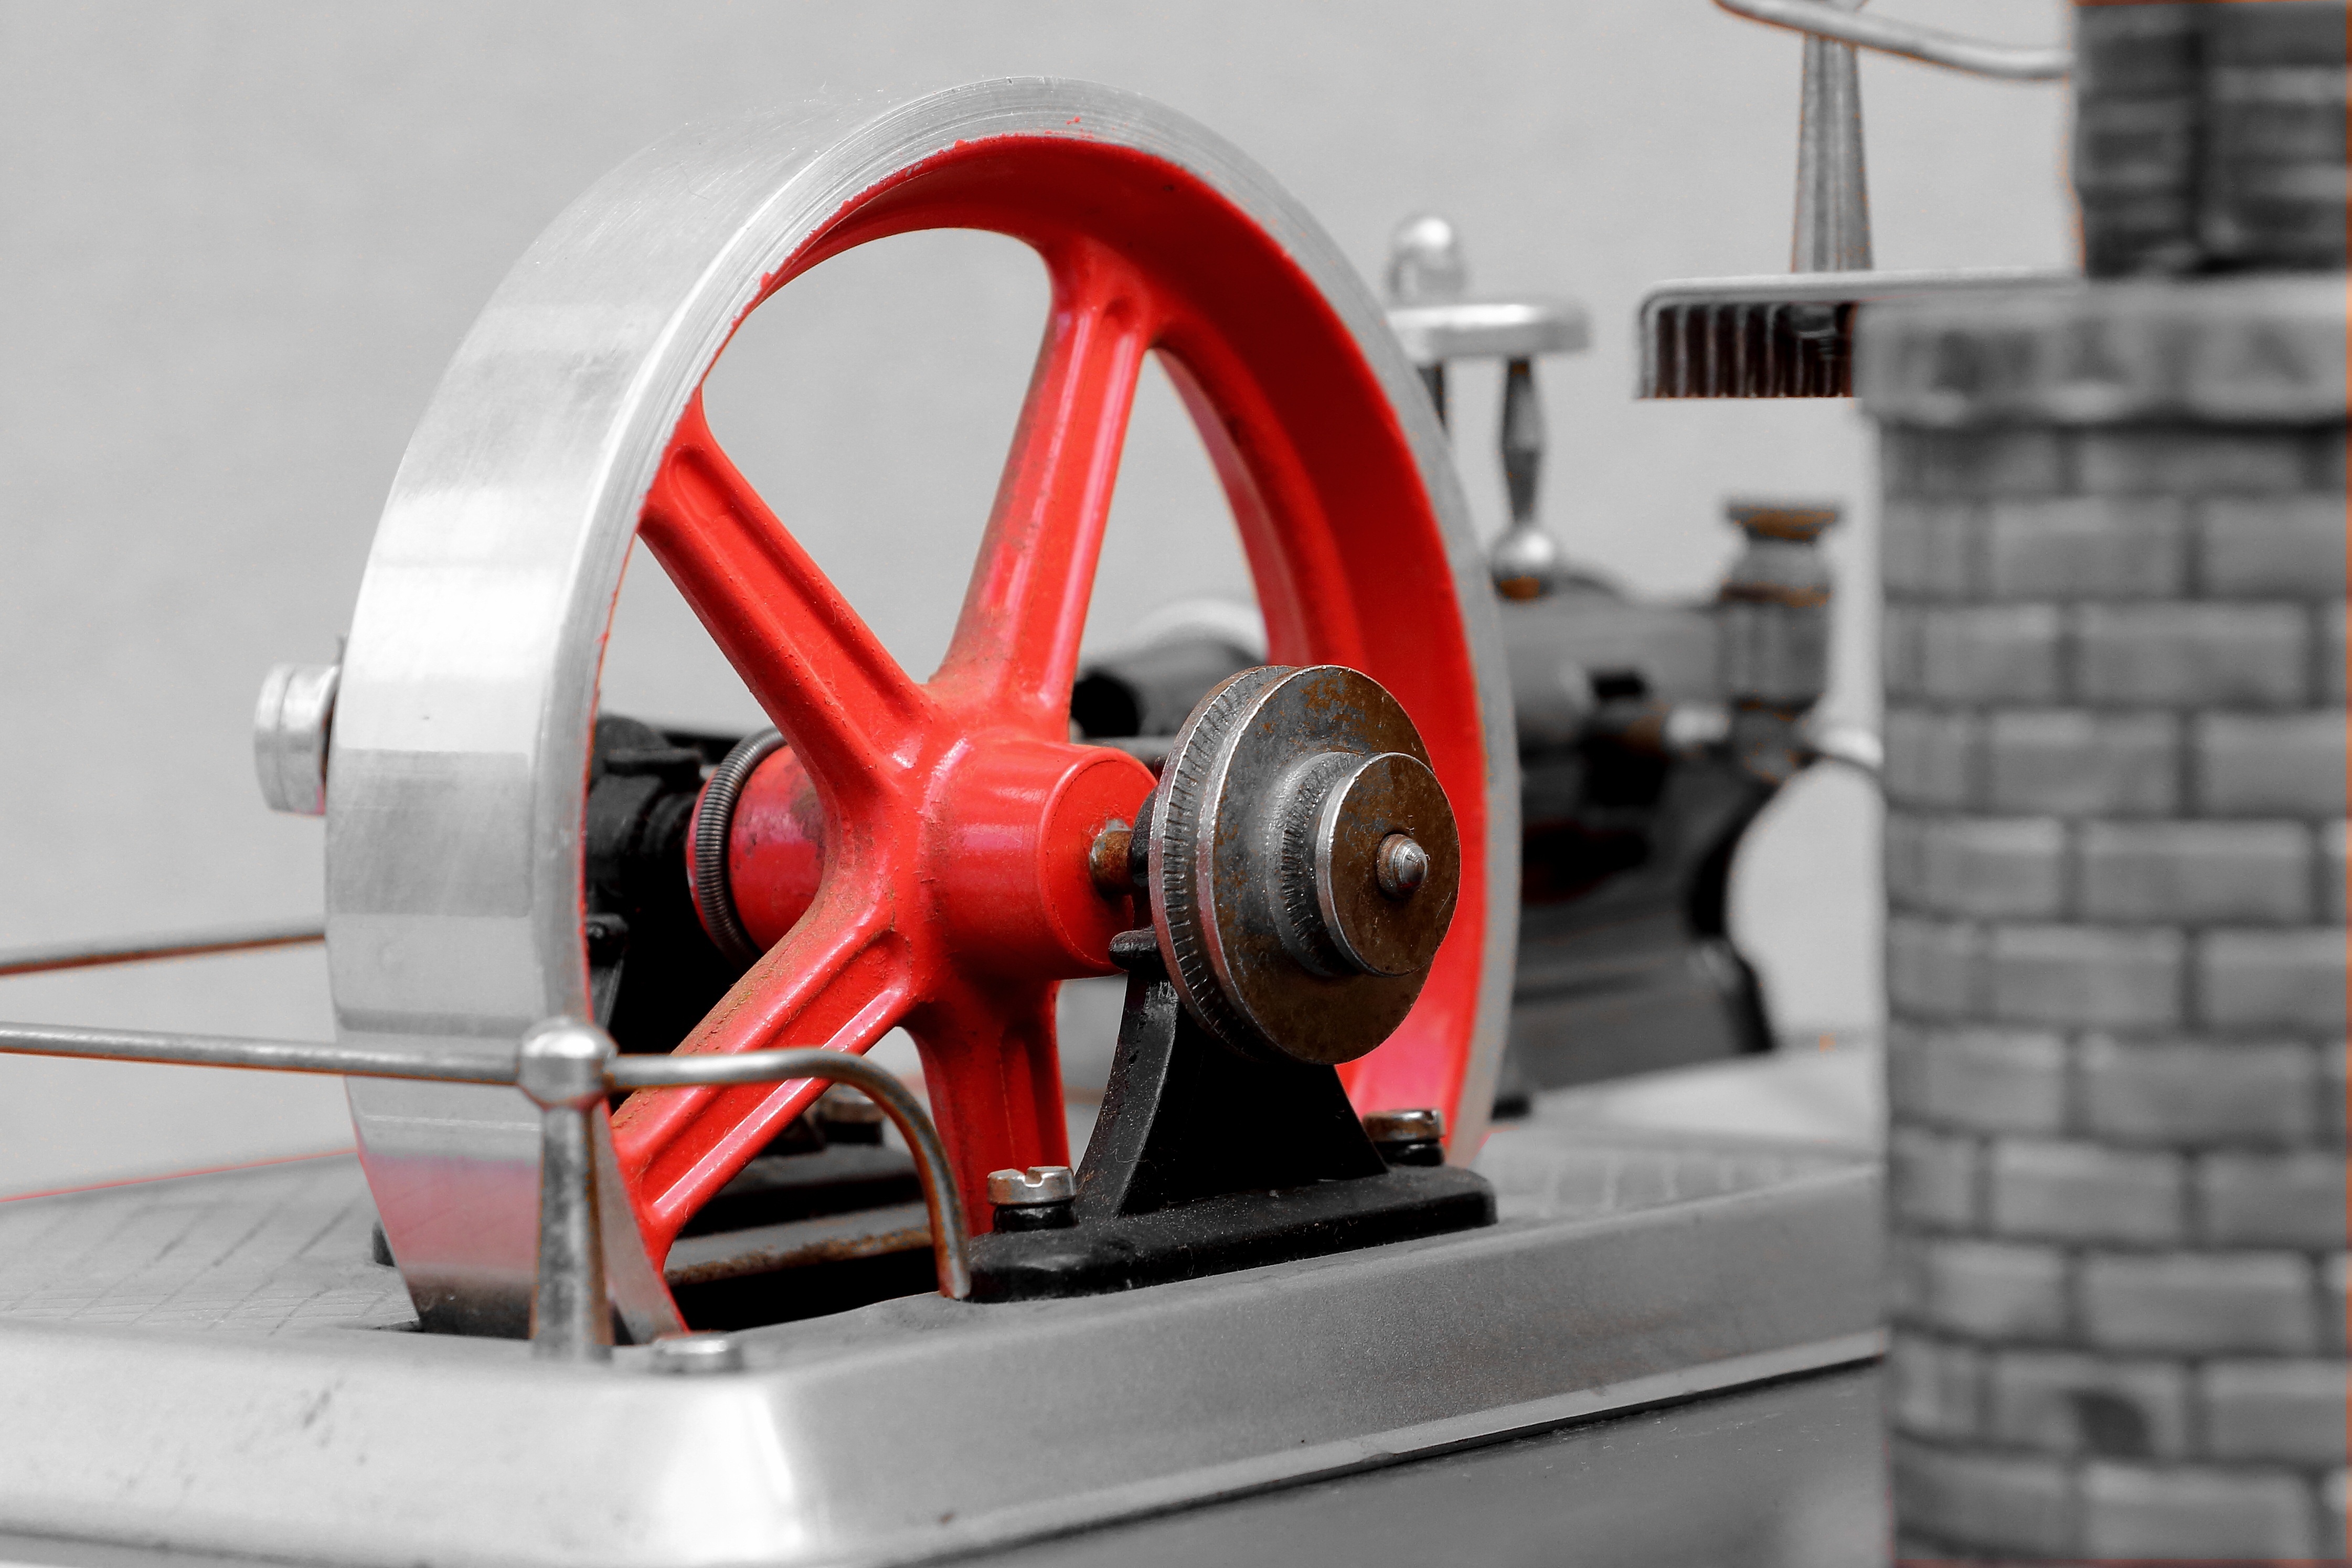
wheel, play, vehicle, spoke, drive, machine, tire, toys, steam engine, iron, flywheel, metal construction, aircraft engine